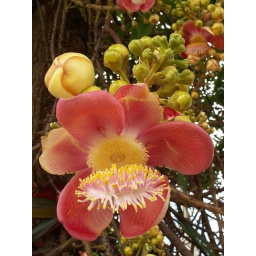
The flower of Sala tree that is a sign of Buddha. The Buddha was born under the Sala tree.